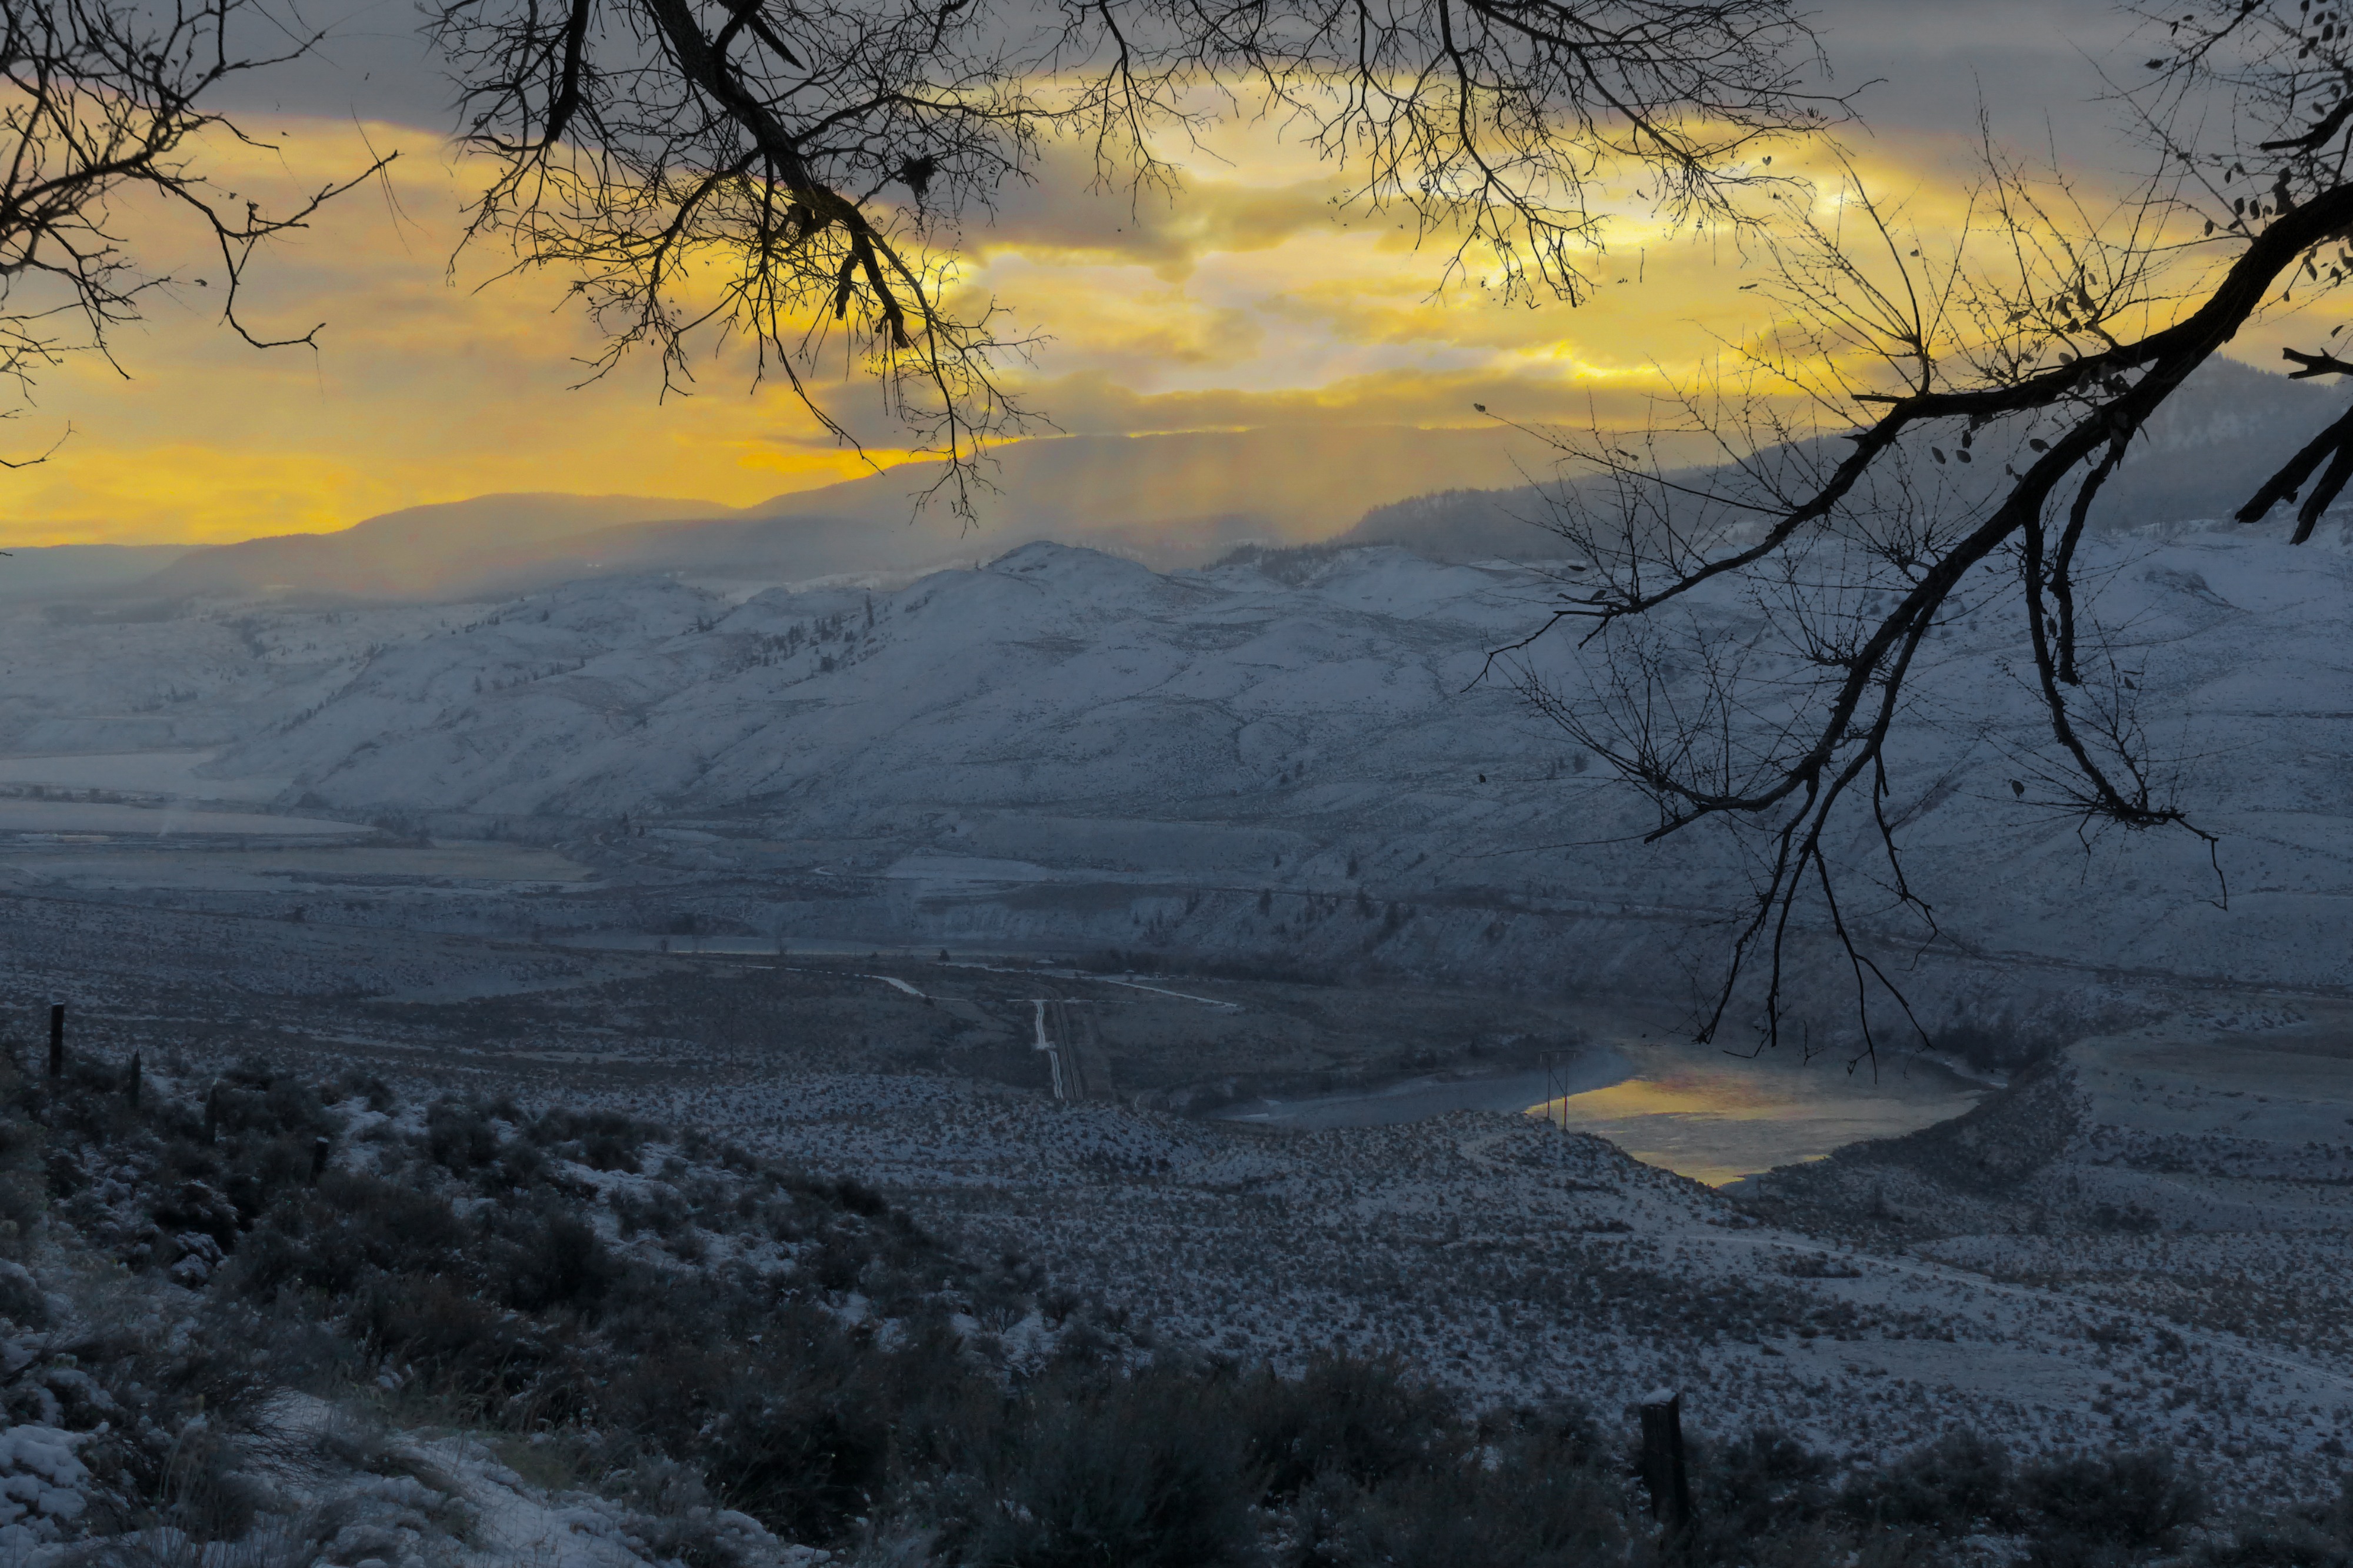
landscape, tree, water, nature, wilderness, mountain, snow, winter, cloud, sunrise, sunset, mist, sunlight, morning, hill, dawn, river, dusk, ice, evening, reflection, scenery, weather, season, clouds, canada, plateau, kamloops, freezing, sun rays, weather mood, british colombia, early morning, atmospheric phenomenon, mountainous landforms, ghost of walhachin, south thompson river